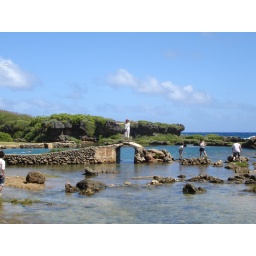
You can cross the bridge to the rocks in the background and watch the waves pound away.